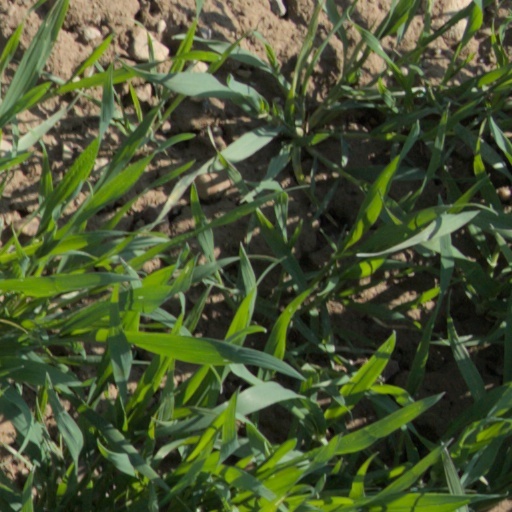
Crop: wheat